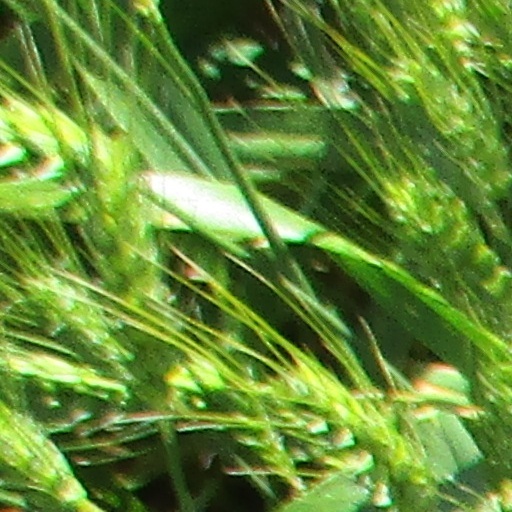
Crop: wheat